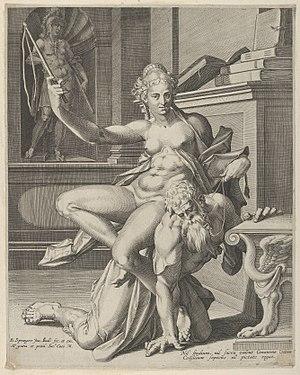
Johan Sadeler, Hans, Johann, Johannes, Joan, Jean, Jan Sadeler I ou Jan Sadeler l'Ancien, est un graveur illustrateur flamand, premier d'une célèbre famille de graveurs.